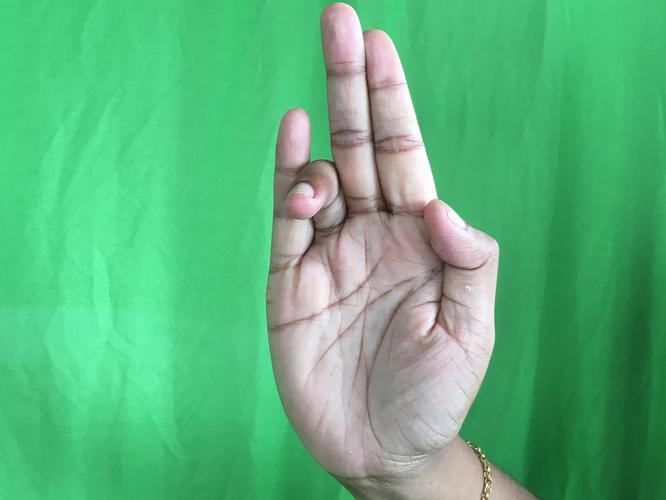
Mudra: Tripathaka
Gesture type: single_hand